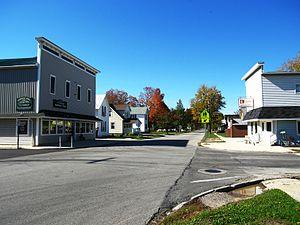
Bascom est une census-designated place située dans le comté de Seneca, dans l’État de l’Ohio, aux États-Unis. Lors du recensement de 2010, sa population s’élevait à 390 habitants.